The Sight (Hunter novel)

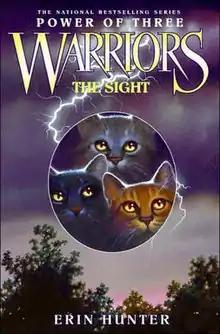
First edition cover, featuring clockwise from top: Jaypaw, Lionpaw, and Hollypaw.

The Sight is a children's fantasy novel. It was released on 24 April 2007, and it is the first installment of the "" series by Erin Hunter. The book was recommended as Children's Summer Reading by the "Washington Post" Children's Book Club.